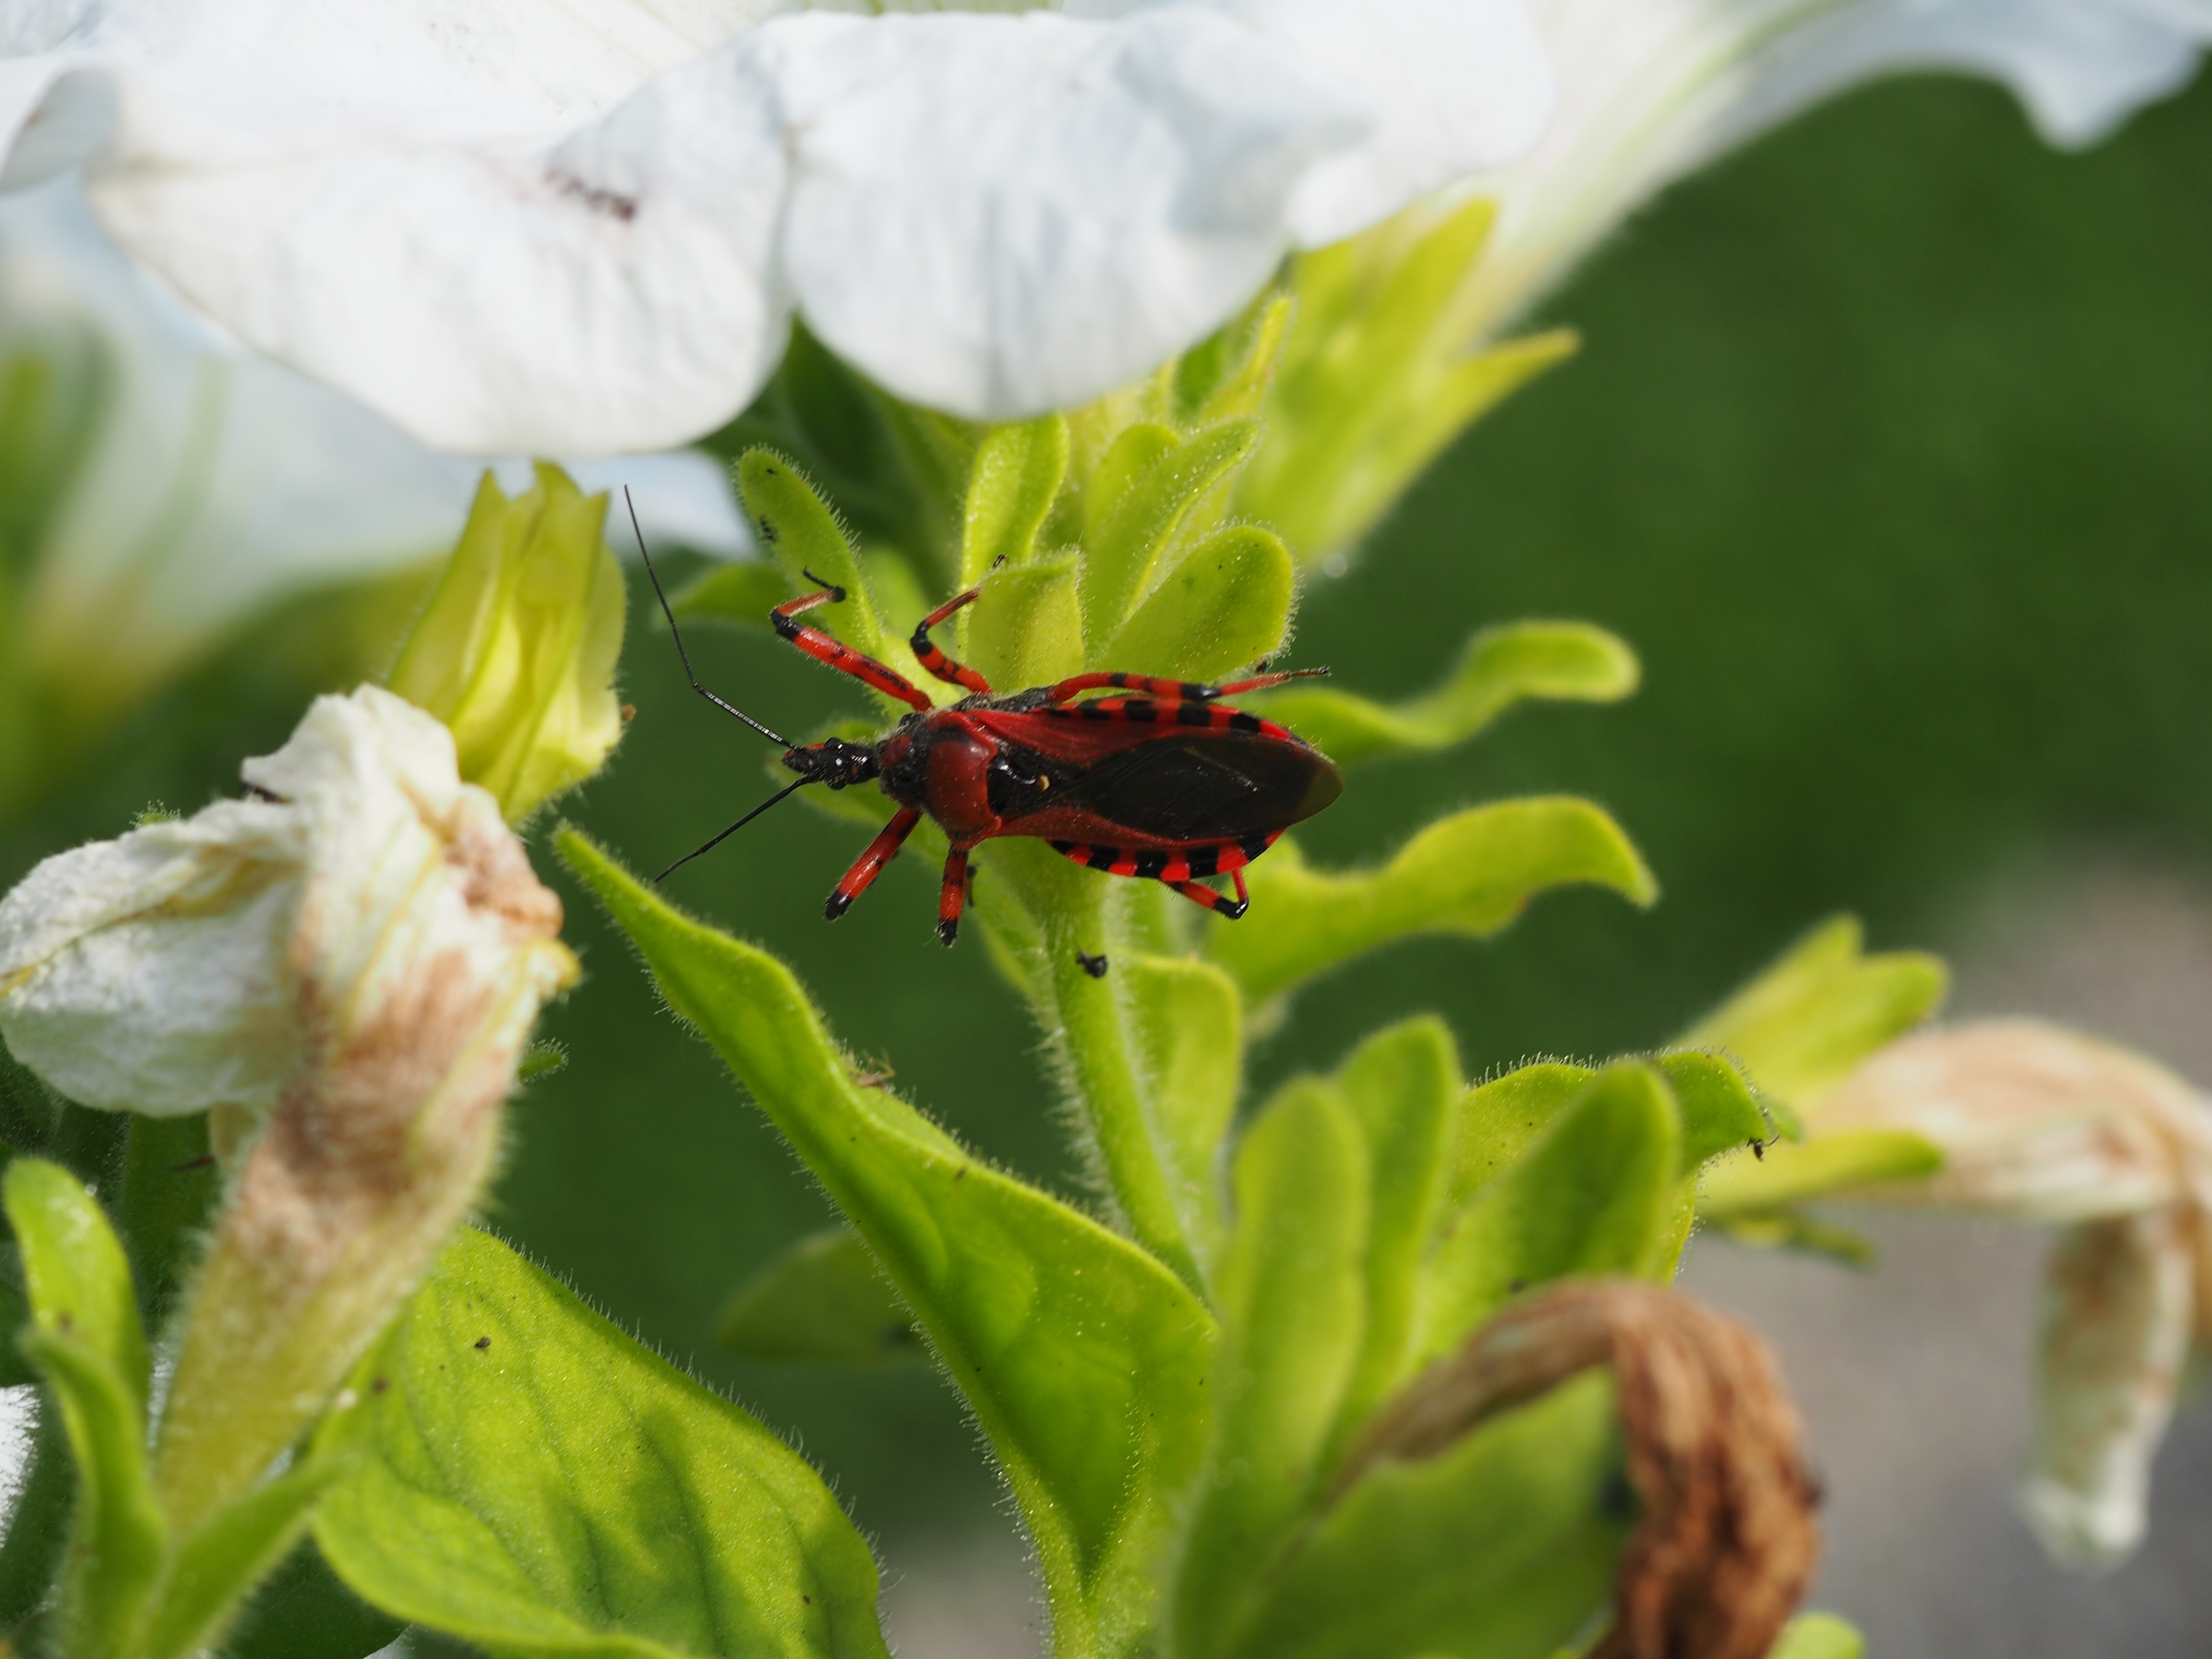
nature, plant, leaf, flower, petal, green, red, insect, botany, black, garden, flora, fauna, invertebrate, wildflower, close up, beetle, nectar, macro photography